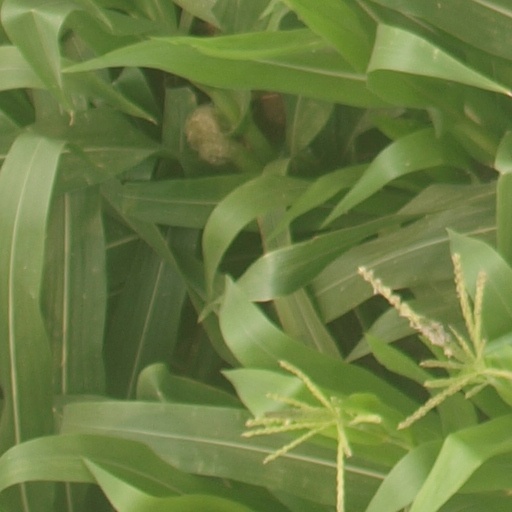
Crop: maize; corn